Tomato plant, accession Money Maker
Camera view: horizontal (90 deg, fisheye); turntable rotation: 120 degrees
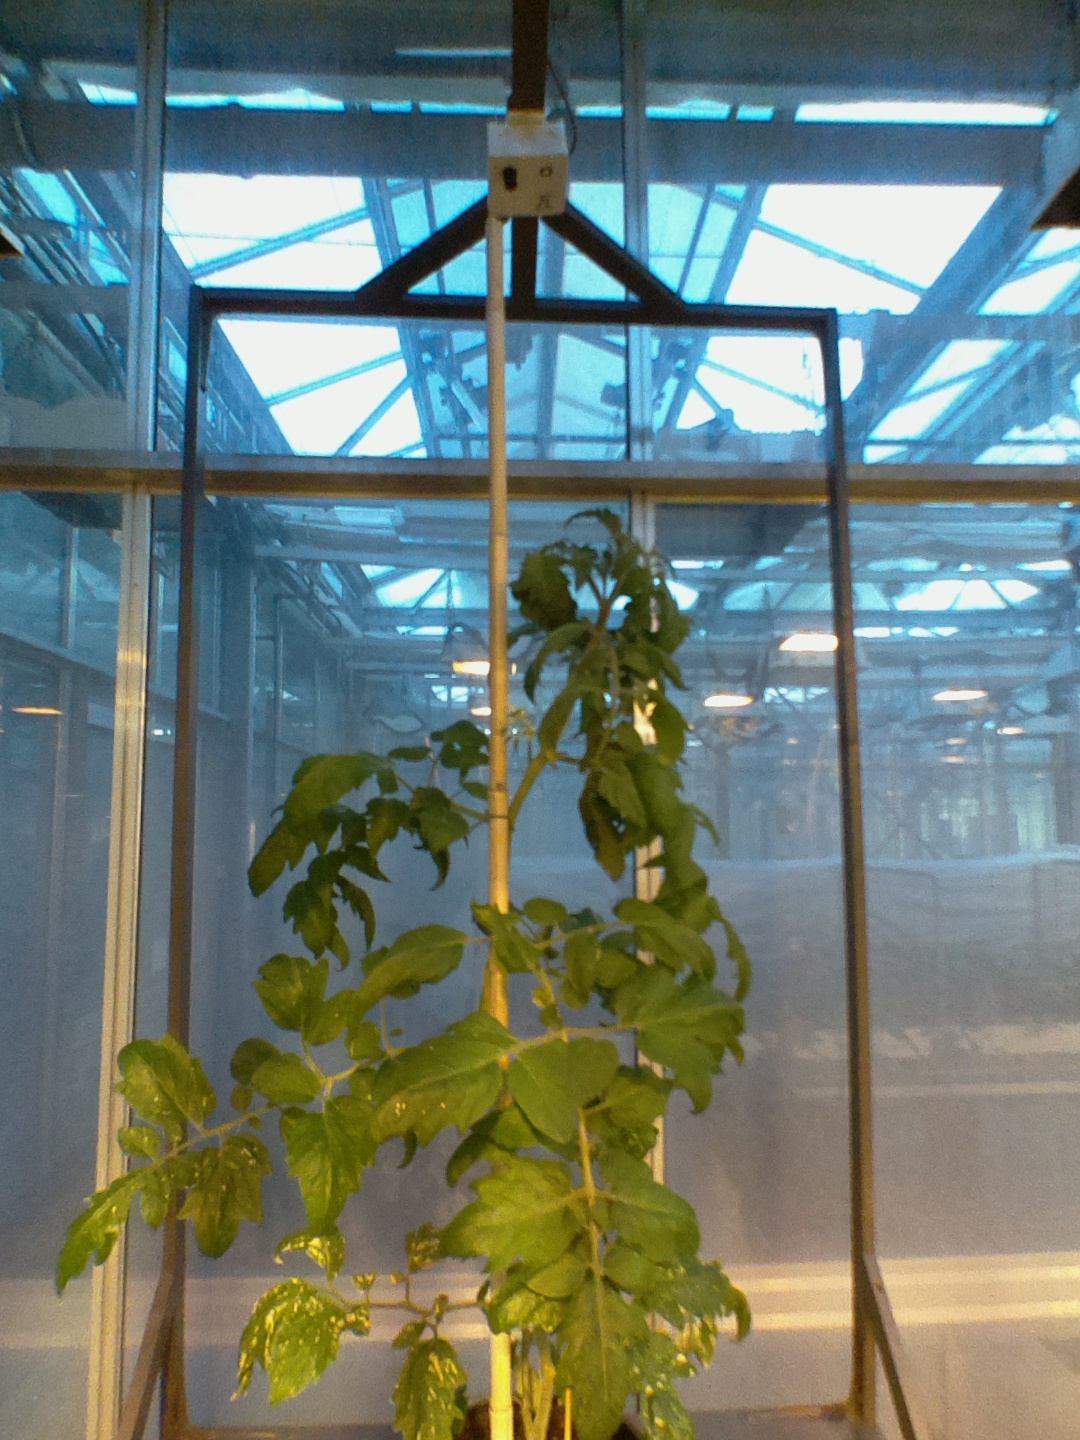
BBCH growth stage 60: First flowers open